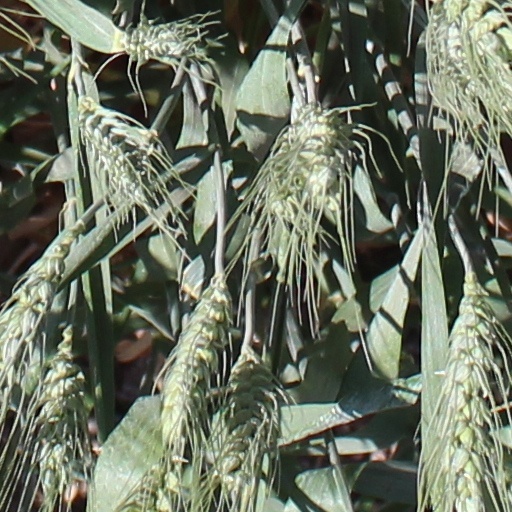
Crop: wheat